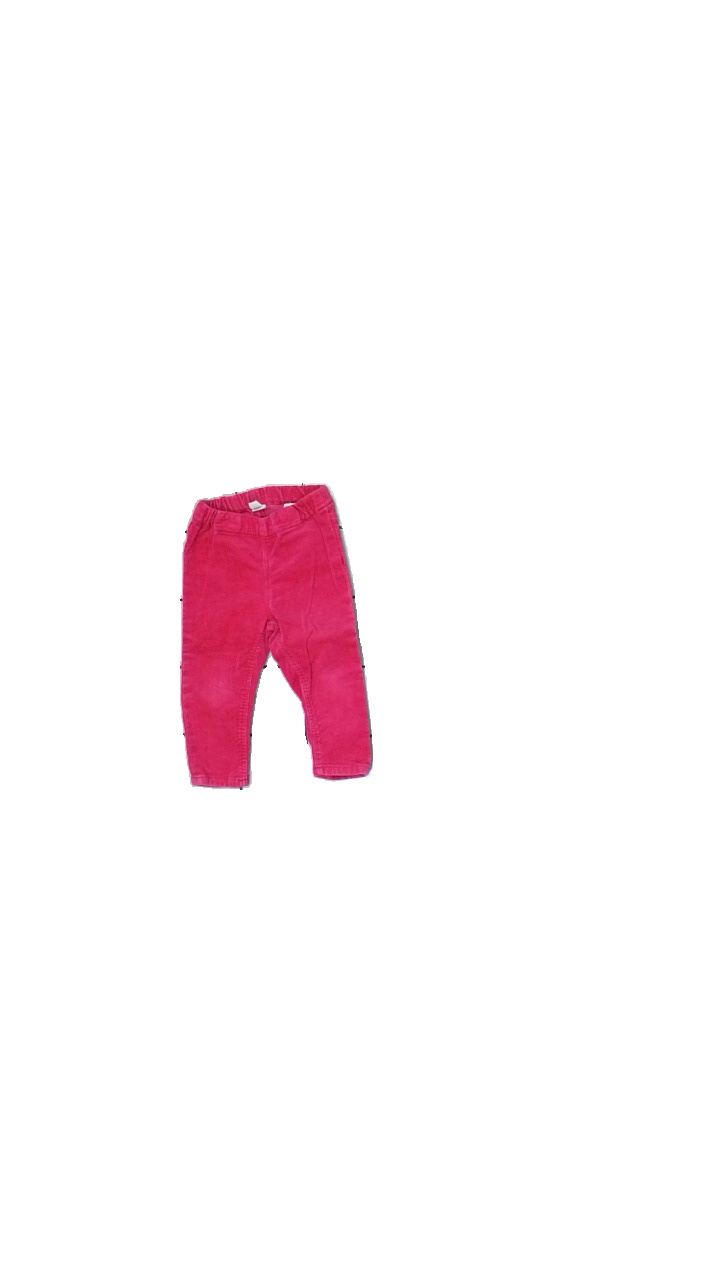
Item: Trousers (Children)
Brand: H&m
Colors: Pink
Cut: Regular
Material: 100%cotton
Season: Spring
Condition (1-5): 4
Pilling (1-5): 5
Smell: Minor
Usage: Reuse
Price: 50-100